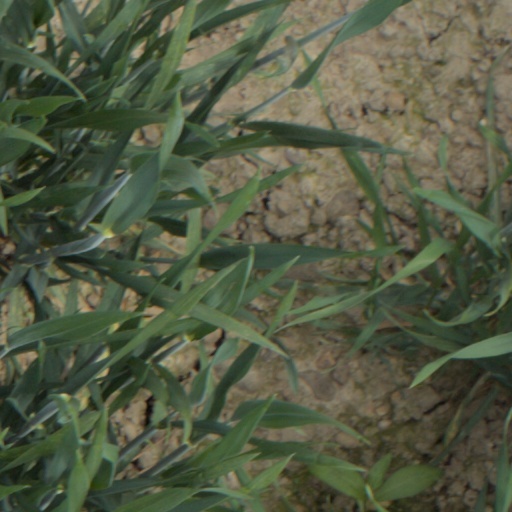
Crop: wheat